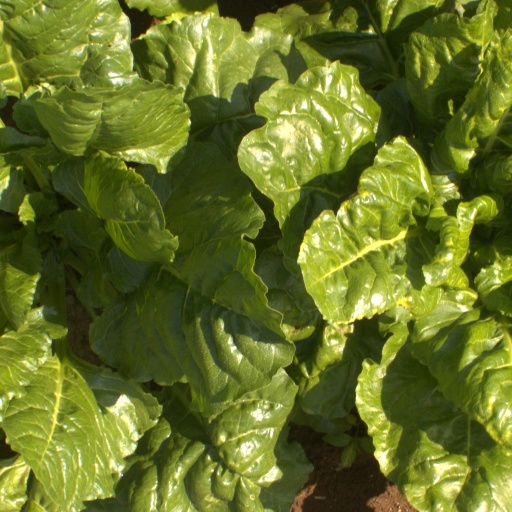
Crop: sugar beet